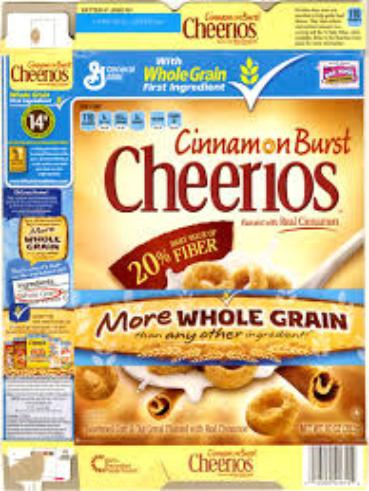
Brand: Cinnamon Burst Cheerios
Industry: Food